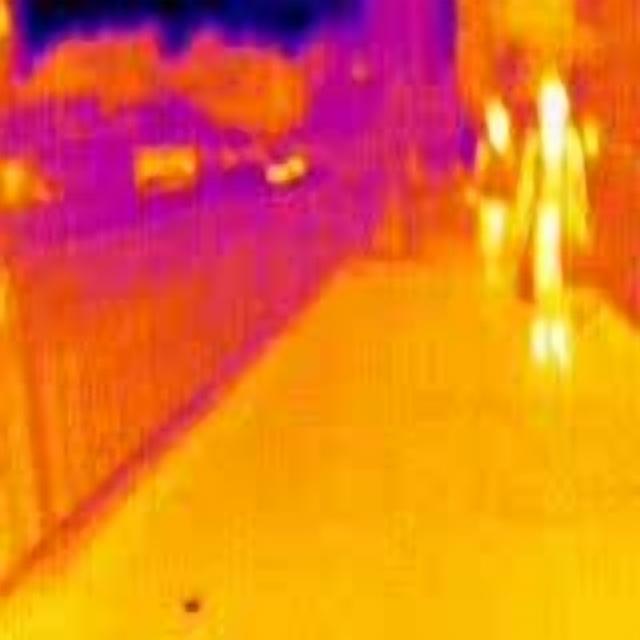
Detected objects:
label: person
label: person